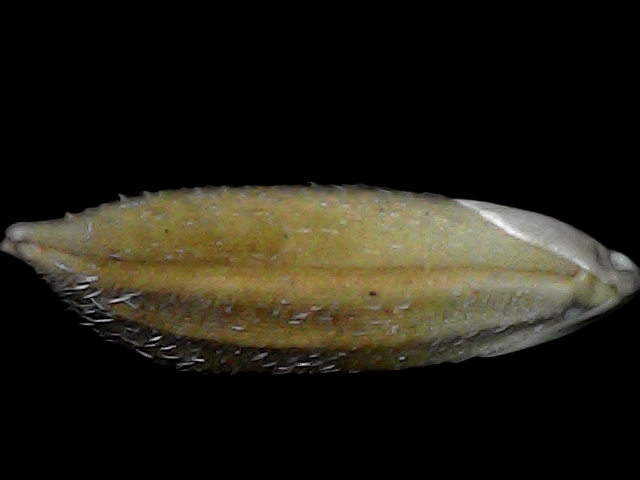
Rice variety: Bd91